List of Vanderbilt Commodores head football coaches

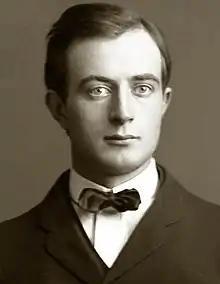
Dan McGugin has the most wins as Commodores' head coach with 198.

The Vanderbilt Commodores college football team represents Vanderbilt University in the East Division of the Southeastern Conference (SEC). The Commodores compete as part of the National Collegiate Athletic Association (NCAA) Division I Football Bowl Subdivision. The program has had 29 head coaches since it began play during the 1890 season. Since December 14, 2020, Clark Lea has served as head coach of the Commodores.